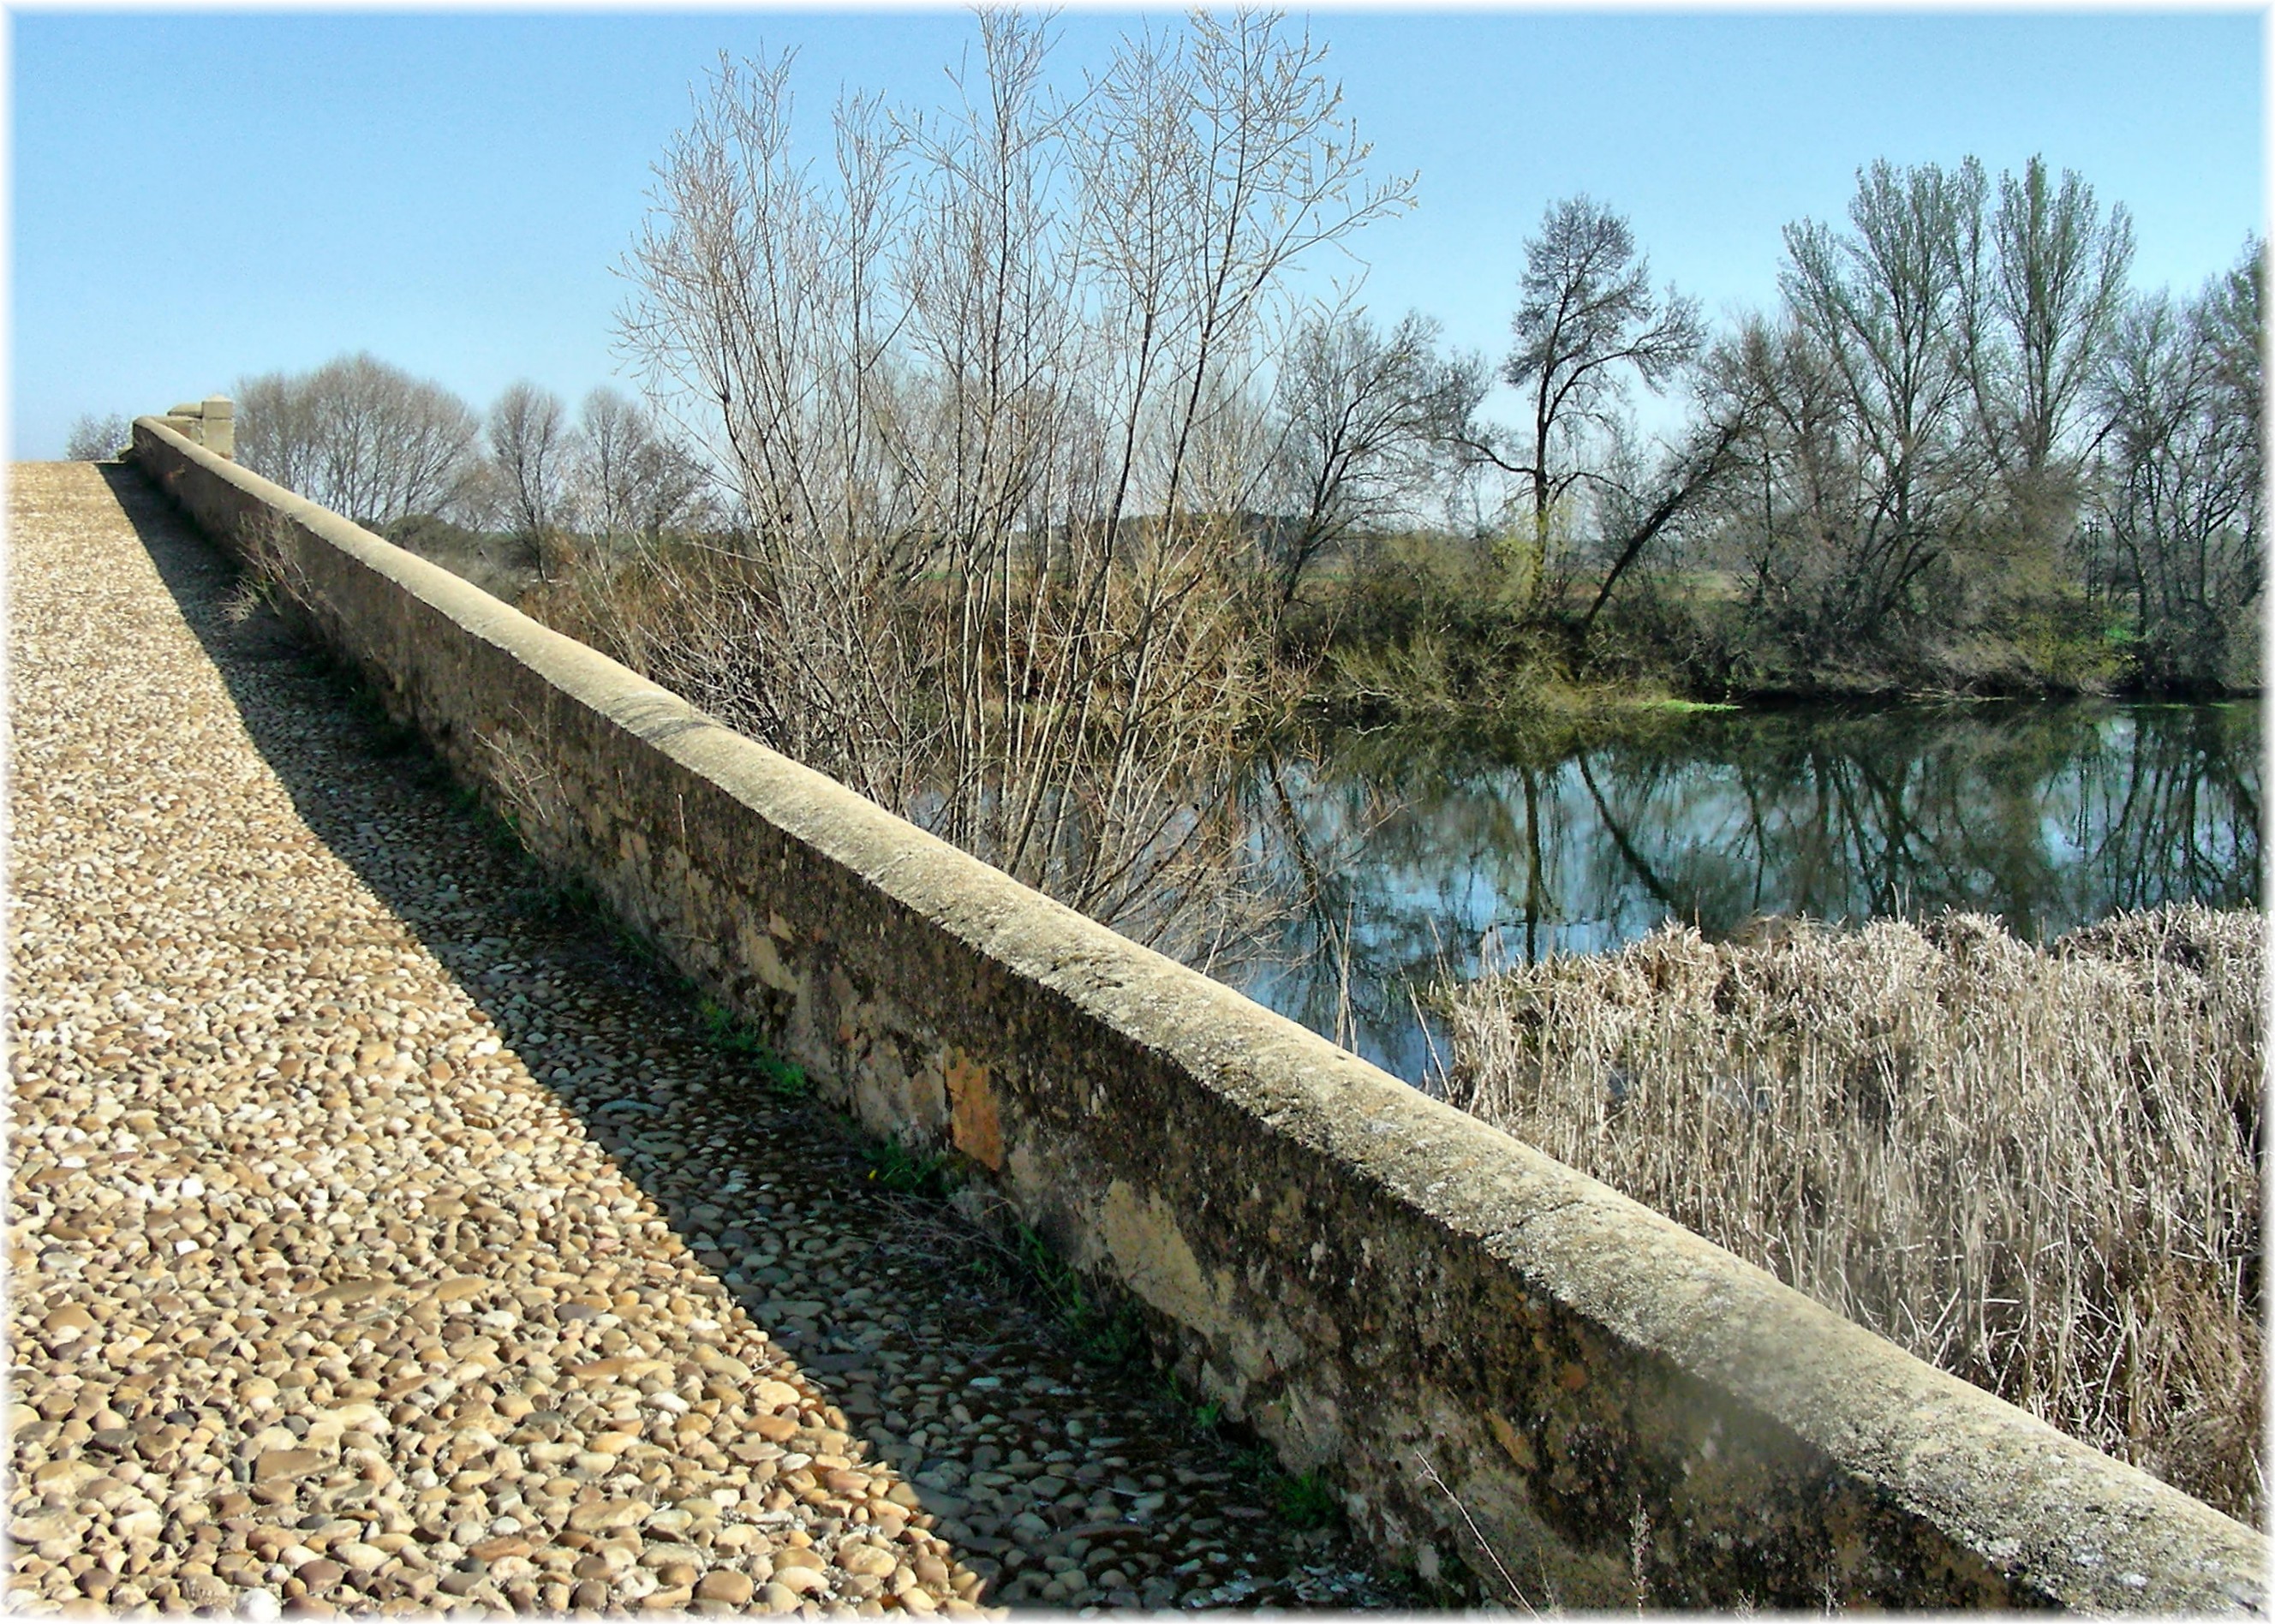
track, walkway, reservoir, waterway, grass family